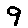
Label: 9